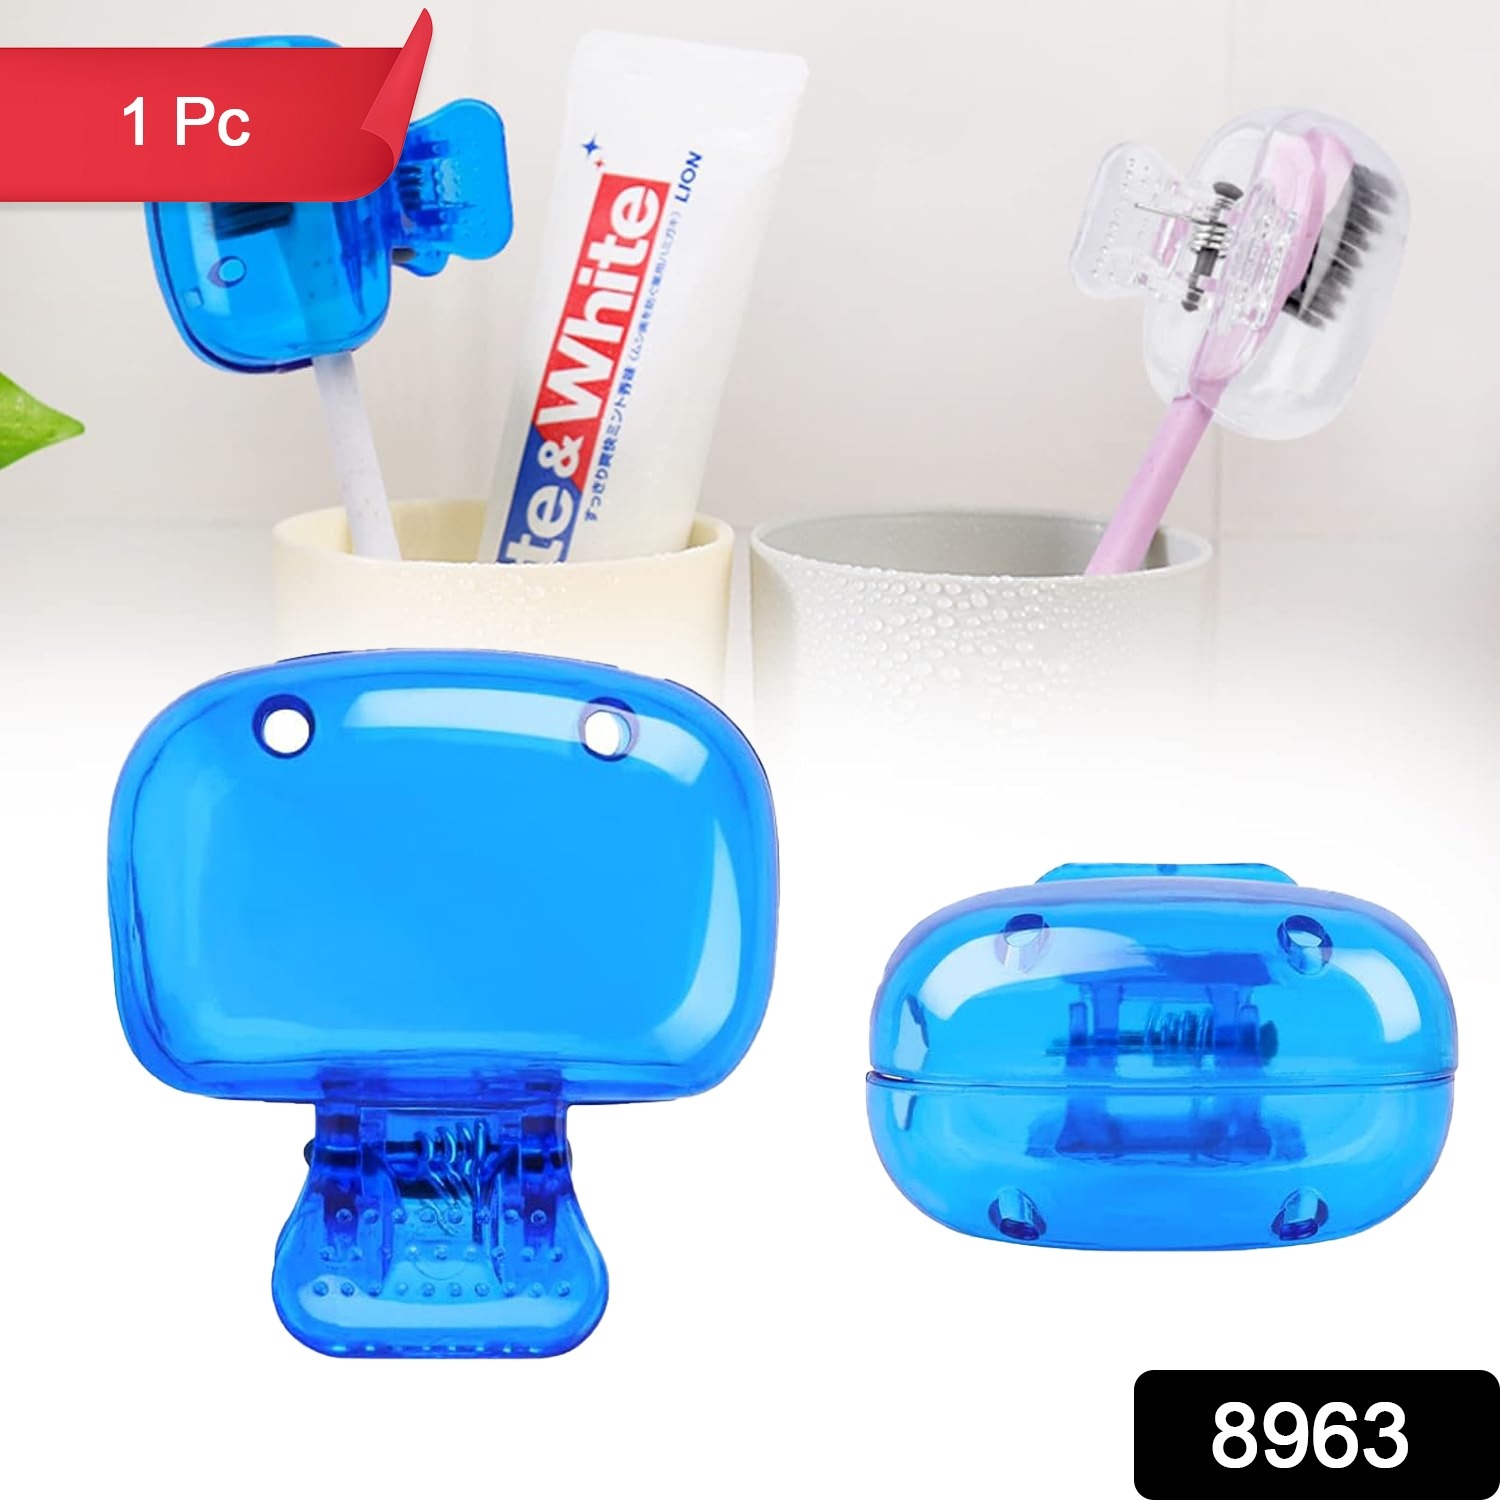
Plastic Toothbrush Head Cover Cap (1 Pc)
Plastic Toothbrush Head Cover Cap, Toothbrush Coverings Clips Portable Toothbrush Protector Toothbrush Storage Head Cover For Bathroom Toothbrush Case (1 Pc) Description :- 【SAFE HEALTH】 Toothbrush covers caps made of high-quality material, no strange smell, safe and durable to use for a long time. Using a toothbrush cover can protect the toothbrush for a long time, effectively block the dust in the air, is effectively protect the health of adult's and children's teeth 【VENTILATION DESIGN】 Toothbrush protector comes with 4 ventilation holes design, so the wetness can evaporate through the holes, keep the toothbrush dry and clean, clip-on design can keep it clean, sturdy holder perfect for covering your toothbrush. Easy to use, compact, and easy way to store and travel with your toothbrush covers, keeping toothbrushes fresh 【STRONG USABILITY】 Toothbrush protector cover fits most manual and electric toothbrushes, keeping the toothbrush fresh while being stored. Toothbrush cover clip with spring, the snap button closes very tightly, which can prevent the toothbrush covers from accidentally falling off during travel portable for you to use in traveling, camping, home, school, business trip, etc 【SUITABLE SIZE】Toothbrush cover caps, travel toothbrush cover is Small Size. toothbrush protectors come in fun and bright colors, perfect for identifying toothbrushes from all family members Dimension :- Volu. Weight (Gm) :- 32 Product Weight (Gm) :- 4 Ship Weight (Gm) :- 32 Length (Cm) :- 6 Breadth (Cm) :- 6 Height (Cm) :- 3
Brand: Wukusy
Category: Health & Beauty > Personal Care > Oral Care > Toothbrush Accessories > Toothbrush Covers